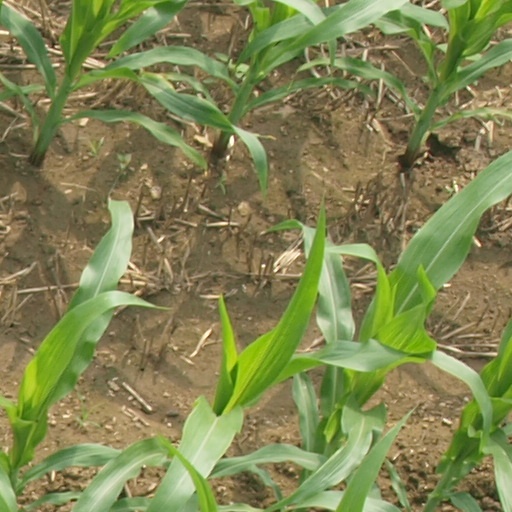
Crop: maize; corn